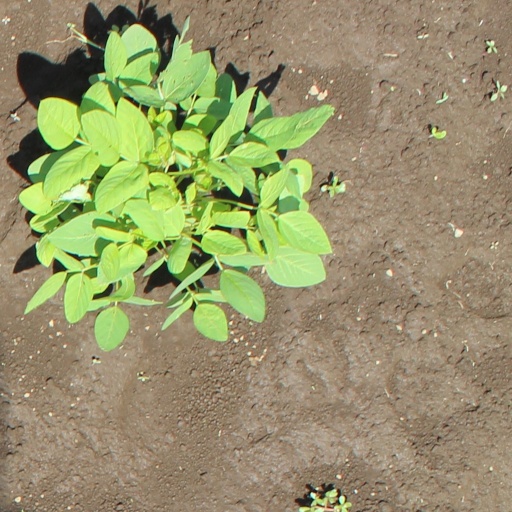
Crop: soybean